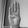
ASL letter: B